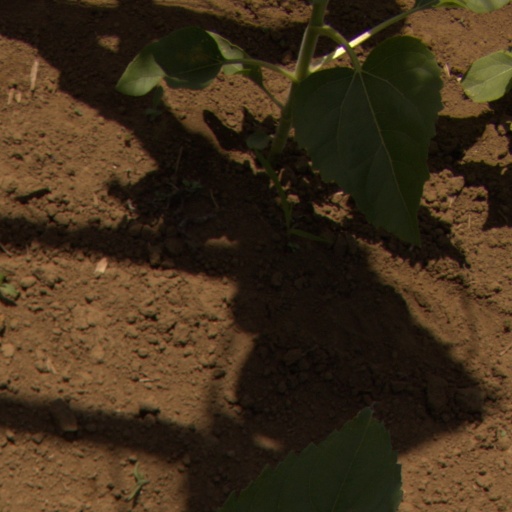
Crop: Jerusalem artichoke